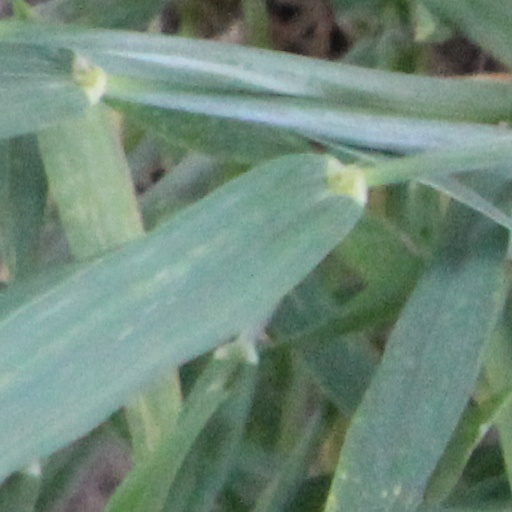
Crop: wheat